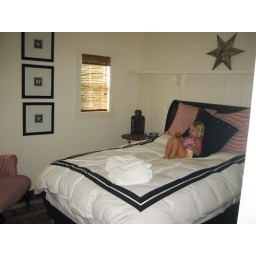
Photo of Sanna trying out her bedroom in the house on Hilton Head.